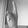
ASL letter: K